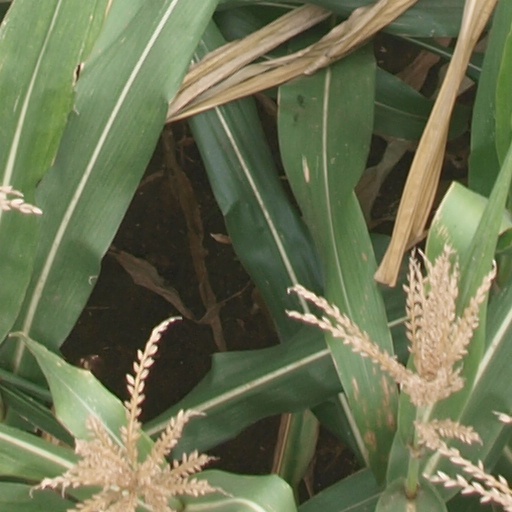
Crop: maize; corn